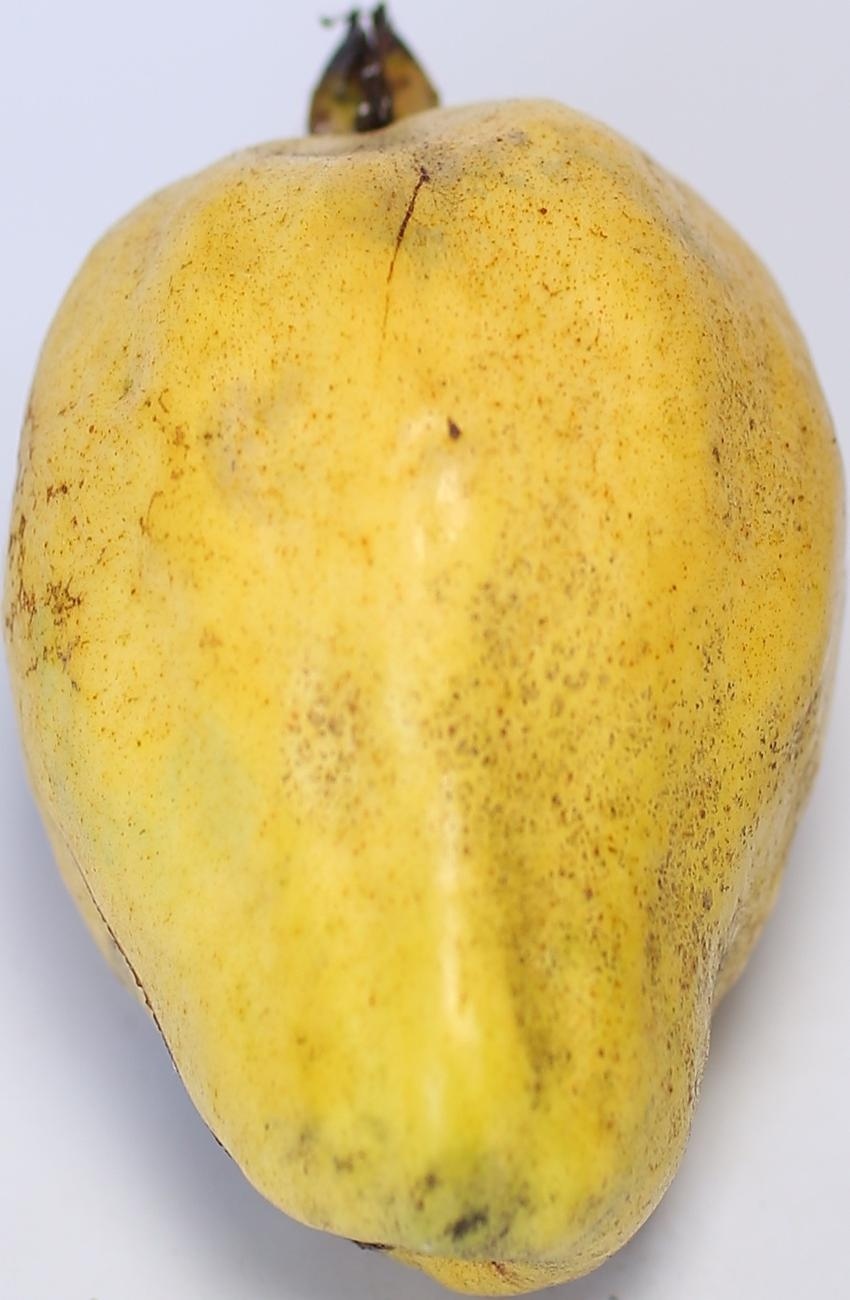
Maturity: ripe
Variety: thadhrami